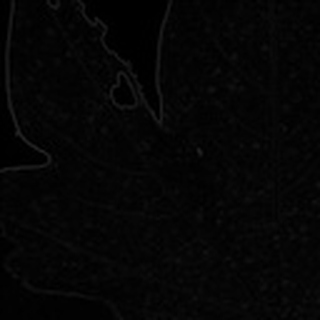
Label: cotton_aphids